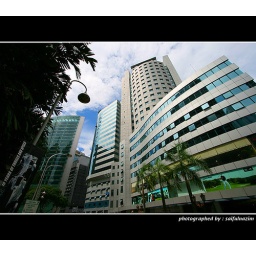
office building located in bukit bintang area.